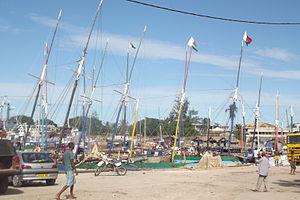
Mahajanga est une ville portuaire de la côte nord-ouest de Madagascar, capitale de la province de Mahajanga et chef-lieu de la région Boeny.